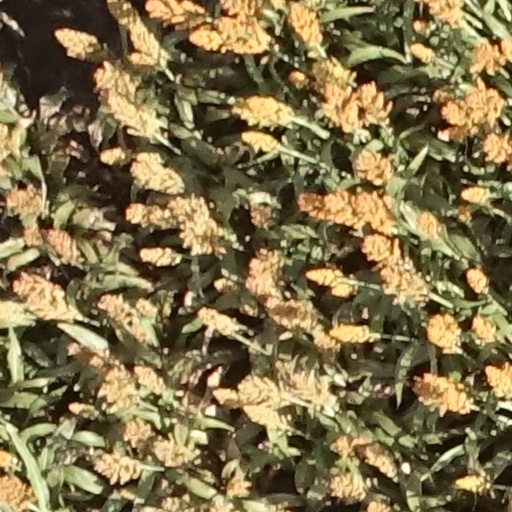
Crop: sorghum